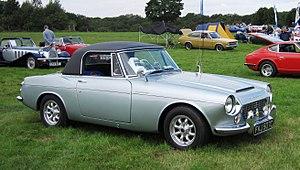
Datsun Fairlady 1500 de 1965